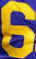
Number: 6